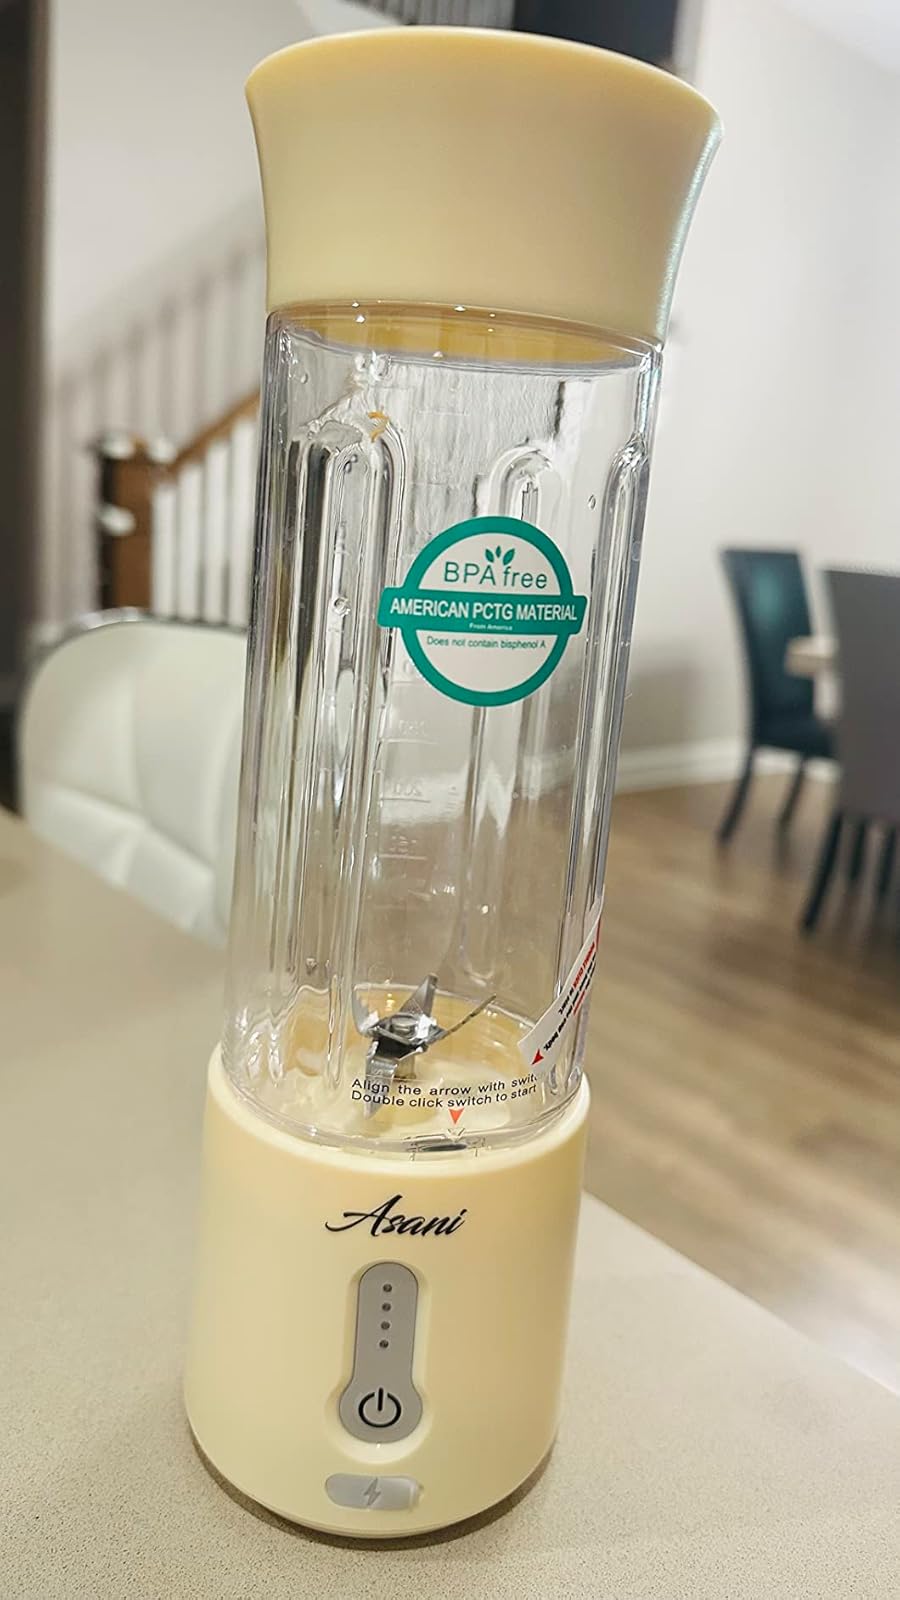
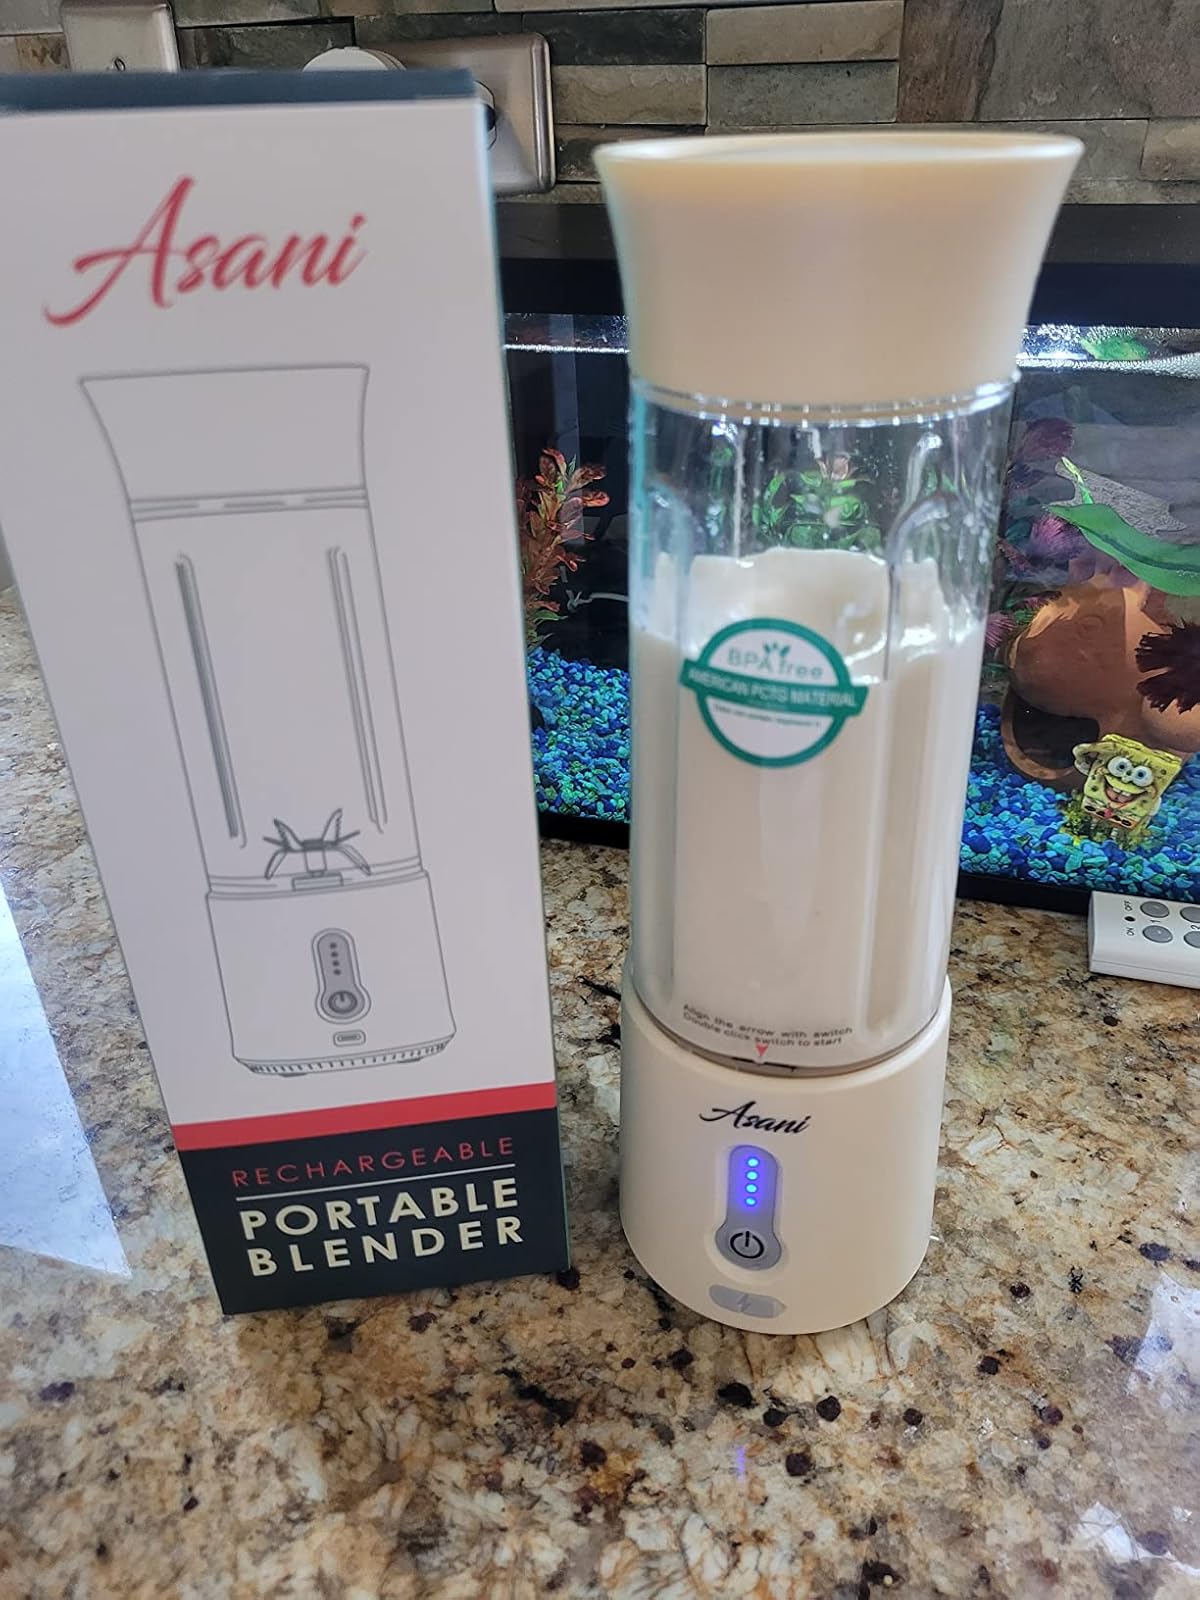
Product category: items_blender
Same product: yes